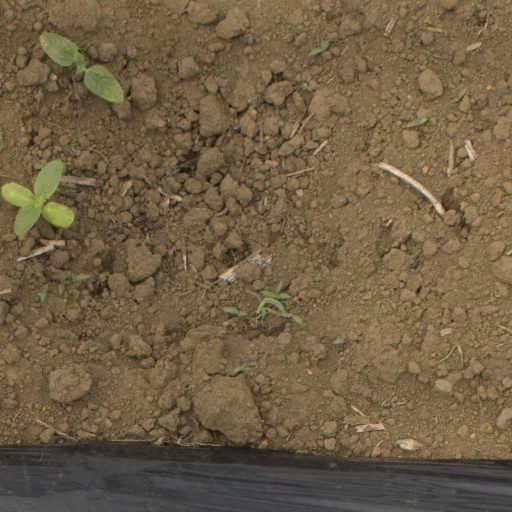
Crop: Jerusalem artichoke